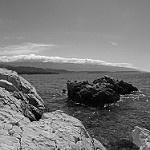
Label: B & W